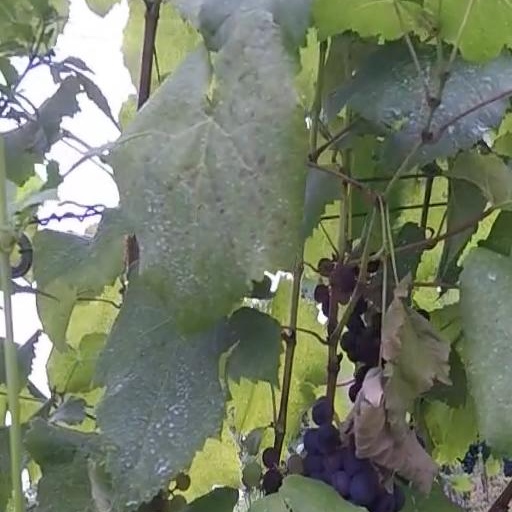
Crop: grape